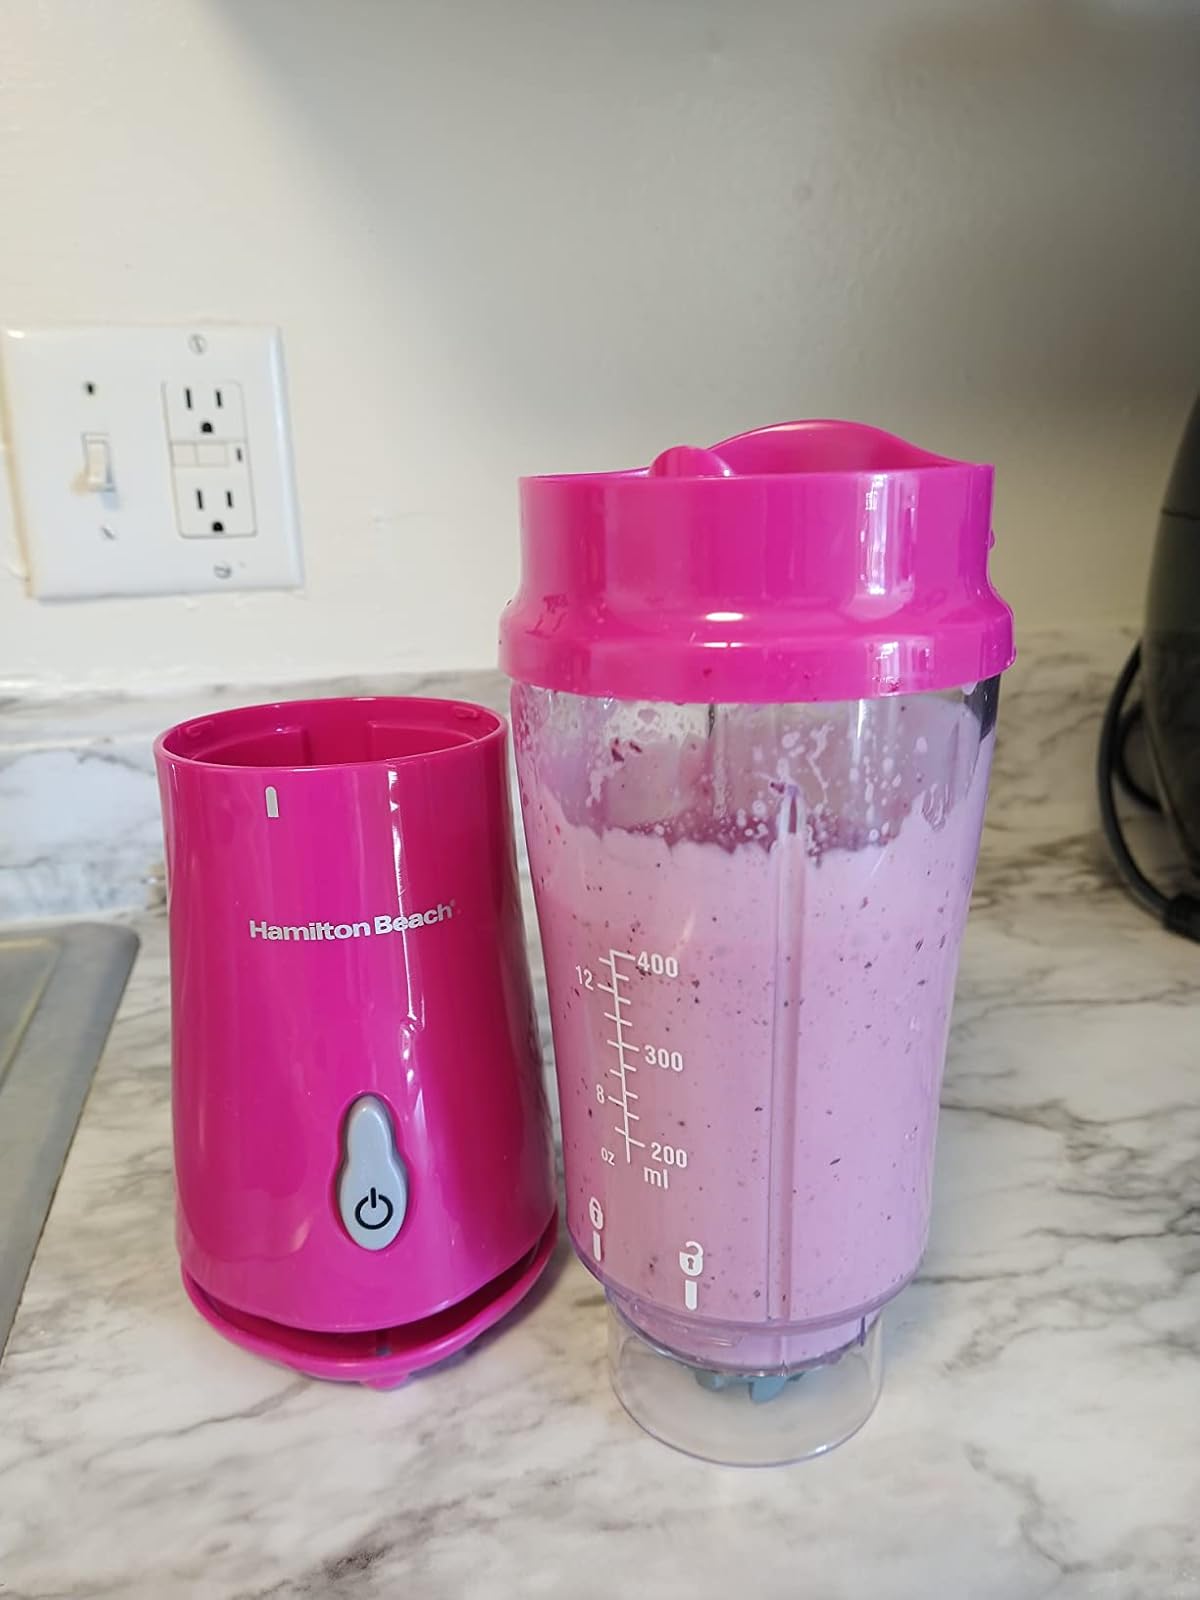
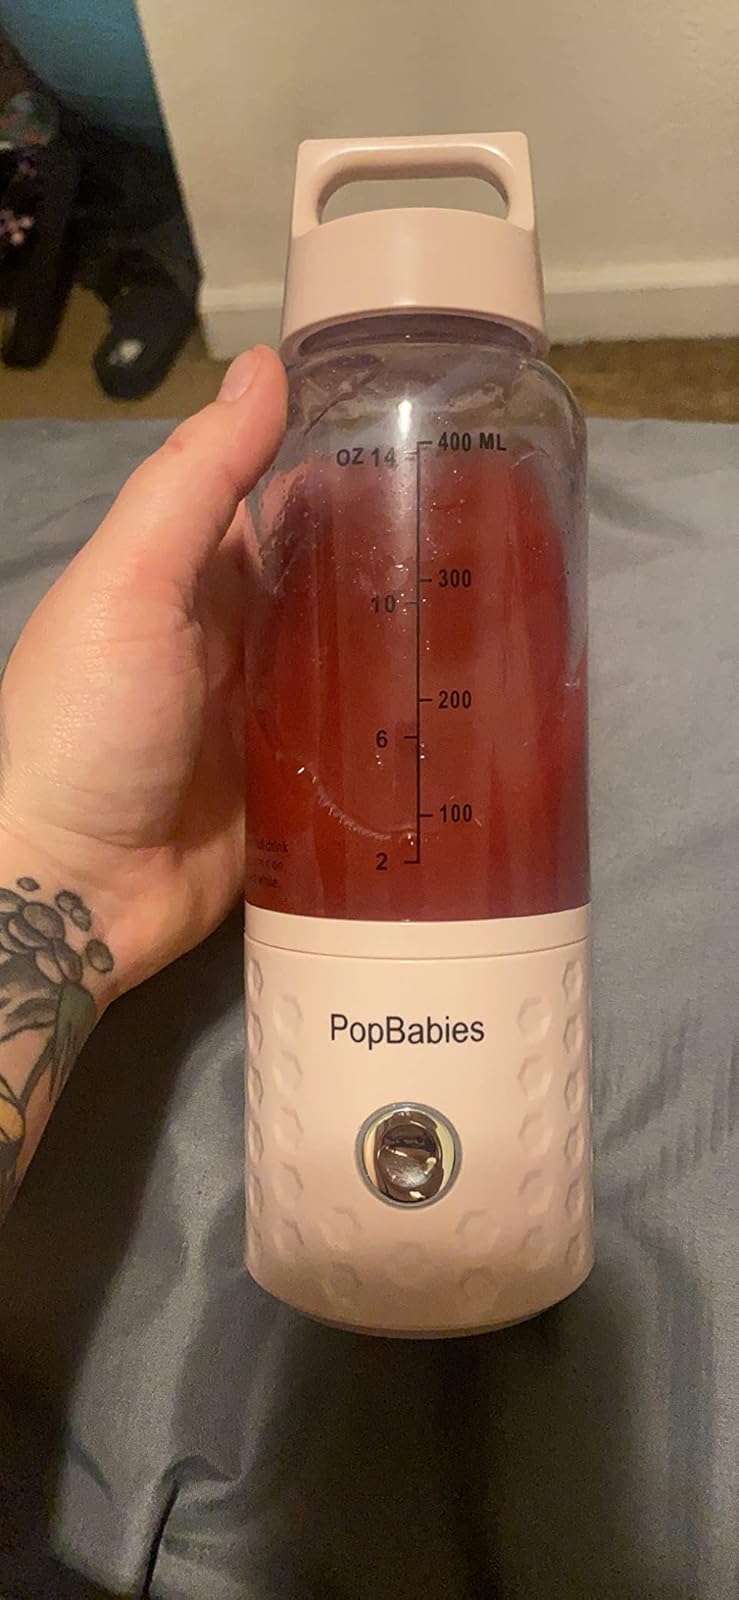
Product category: items_blender
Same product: no